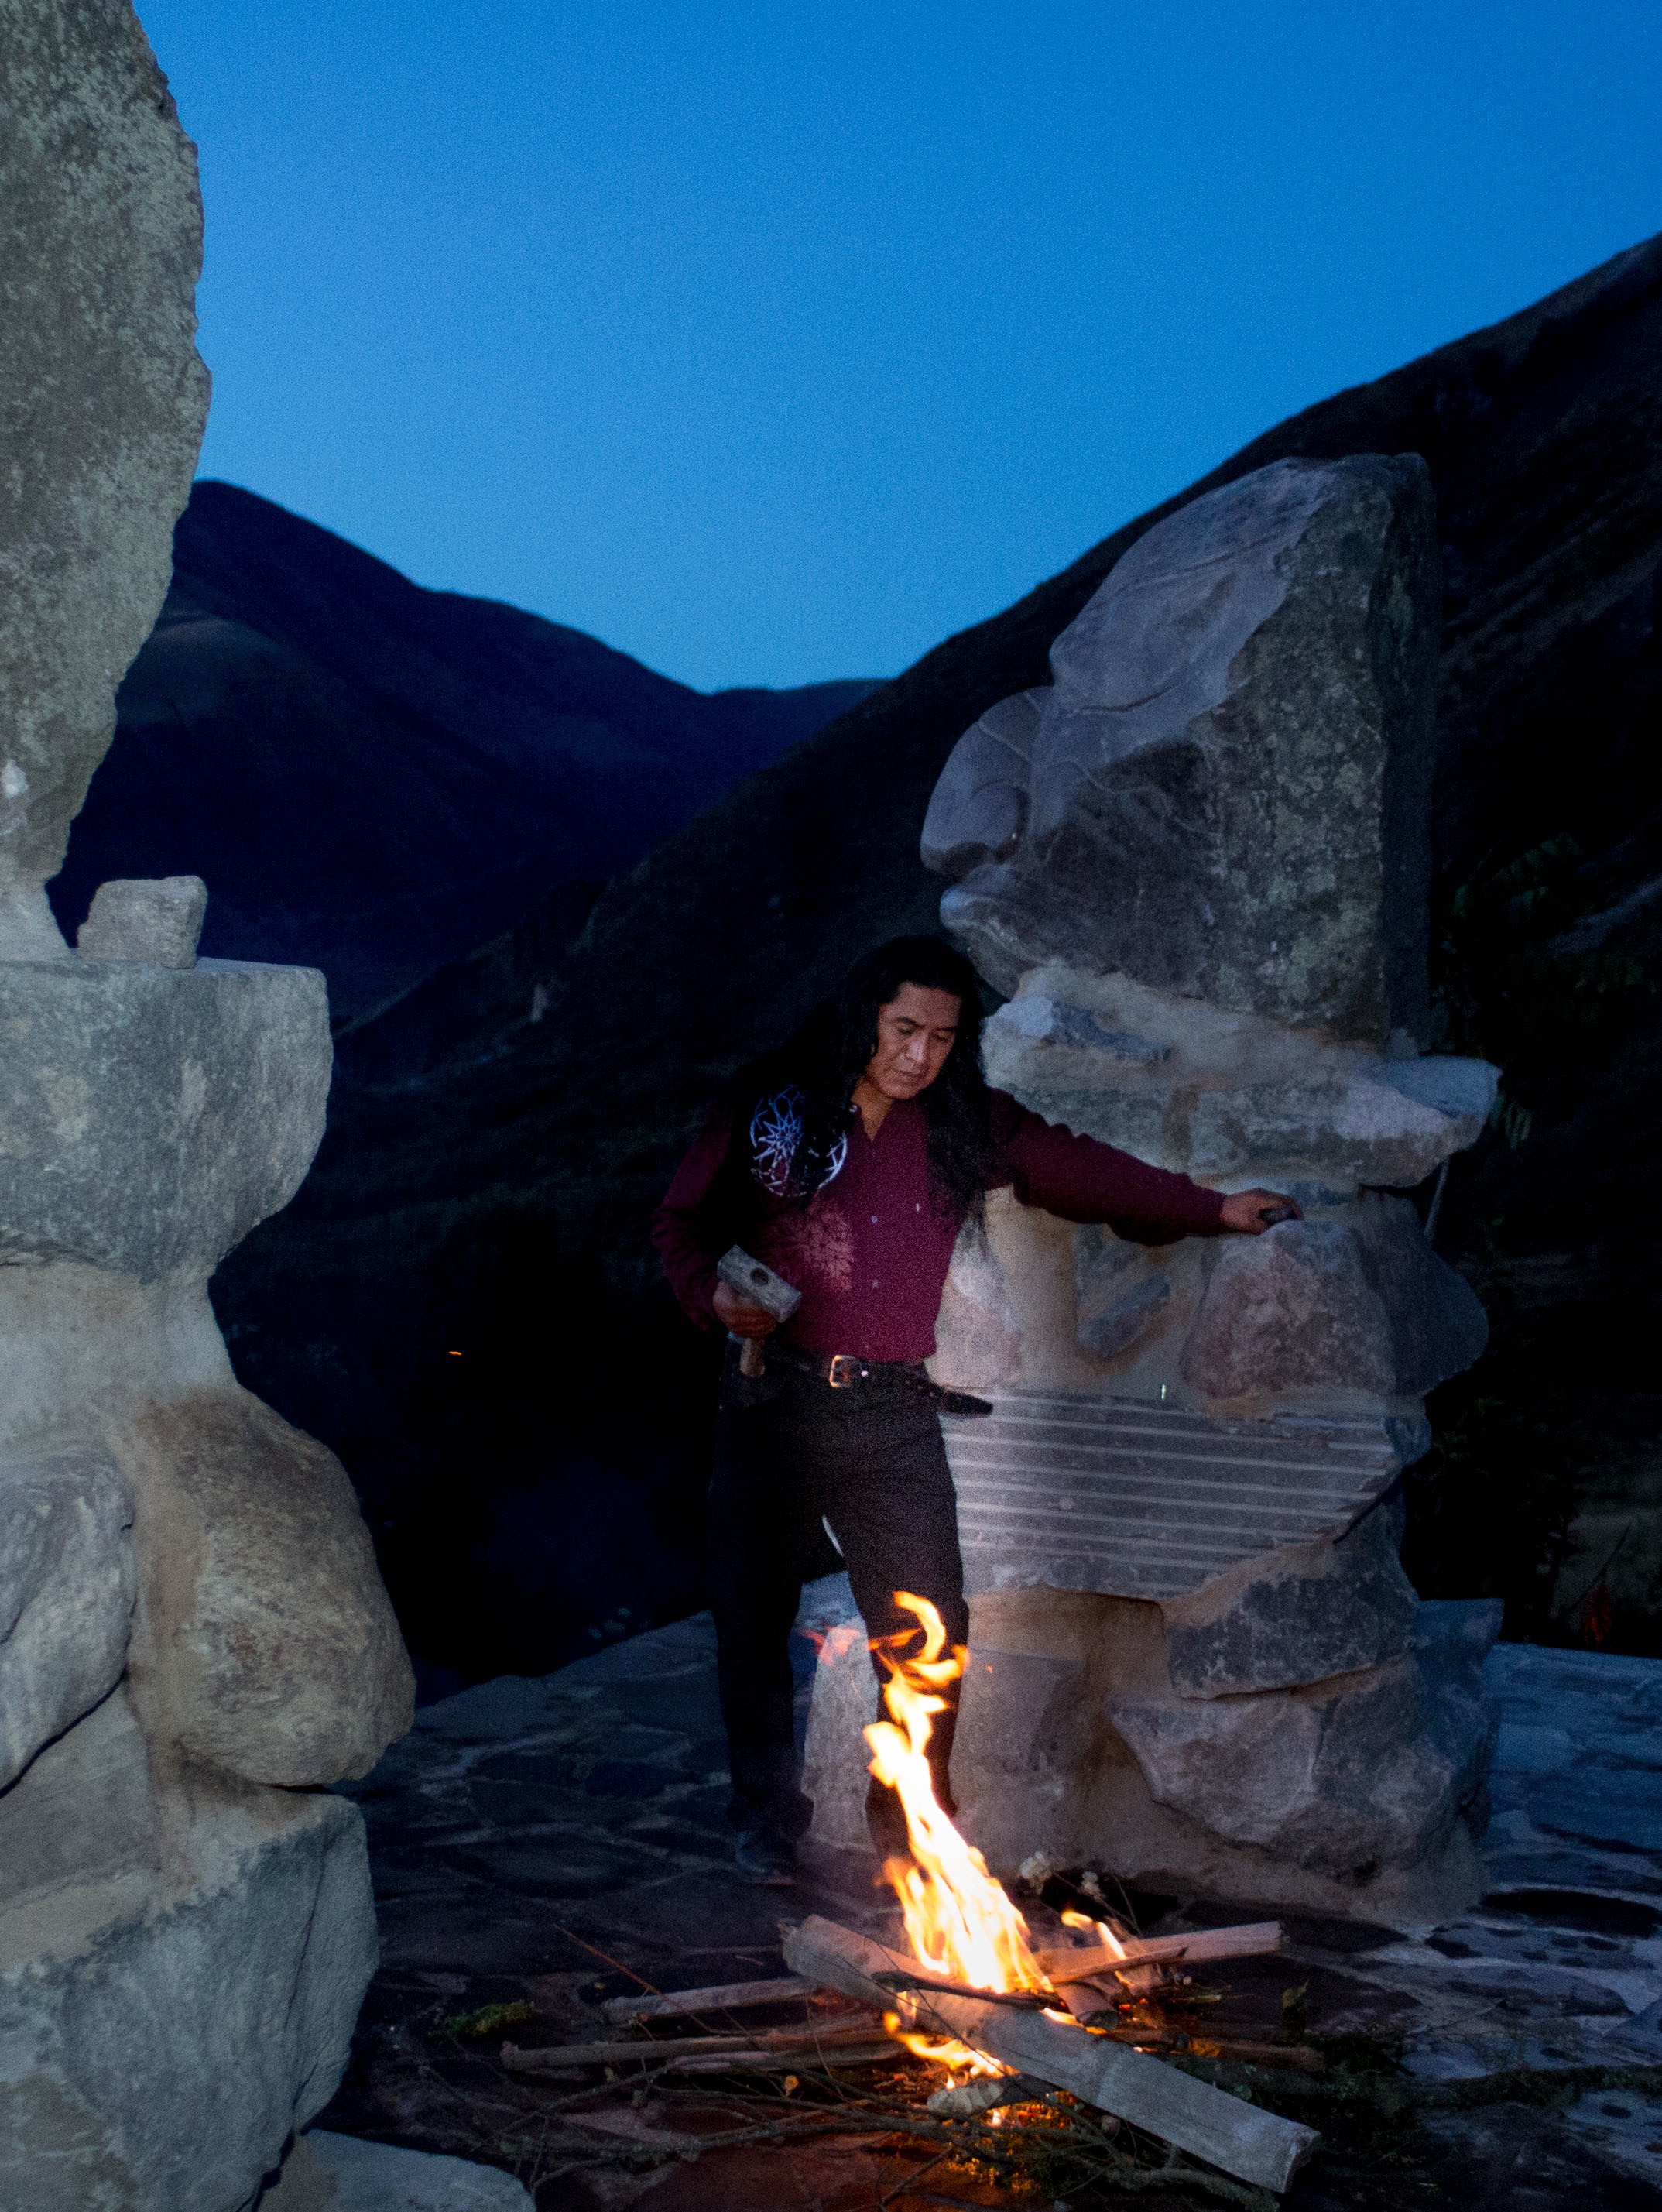
rock, adventure, formation, extreme sport, landform